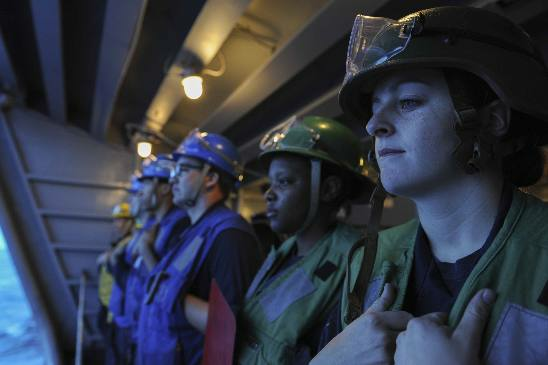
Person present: Yes